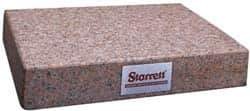
Starrett - 12" Long x 12" Wide x 4" Thick, Granite Inspection Surface Plate - A Inspection Grade, 0.0001" Unilateral Tolerance, Includes NIST Traceability Certificate
Item #: 86432879 Brand: Starrett Model #: 80604 Exact Tooling IR#: 04 Product Specifications Length (mm) 304.80 Length (Inch) 12 Width (mm) 304.80 Width (Inch) 12 Thickness (mm) 101.6000 Thickness (Inch) 4 Grade A (Inspection) Number of Ledges 0 Color Crystal Pink Material Granite Overall Unilateral Flatness Tol. (Decimal Inch) 0.000100 Overall Unilateral Flatness Tolerance (mm) 0.0025 Traceability Certification Included NIST PSC Code 5210
Brand: Starrett
Category: Hardware > Tools > Measuring Tools & Sensors